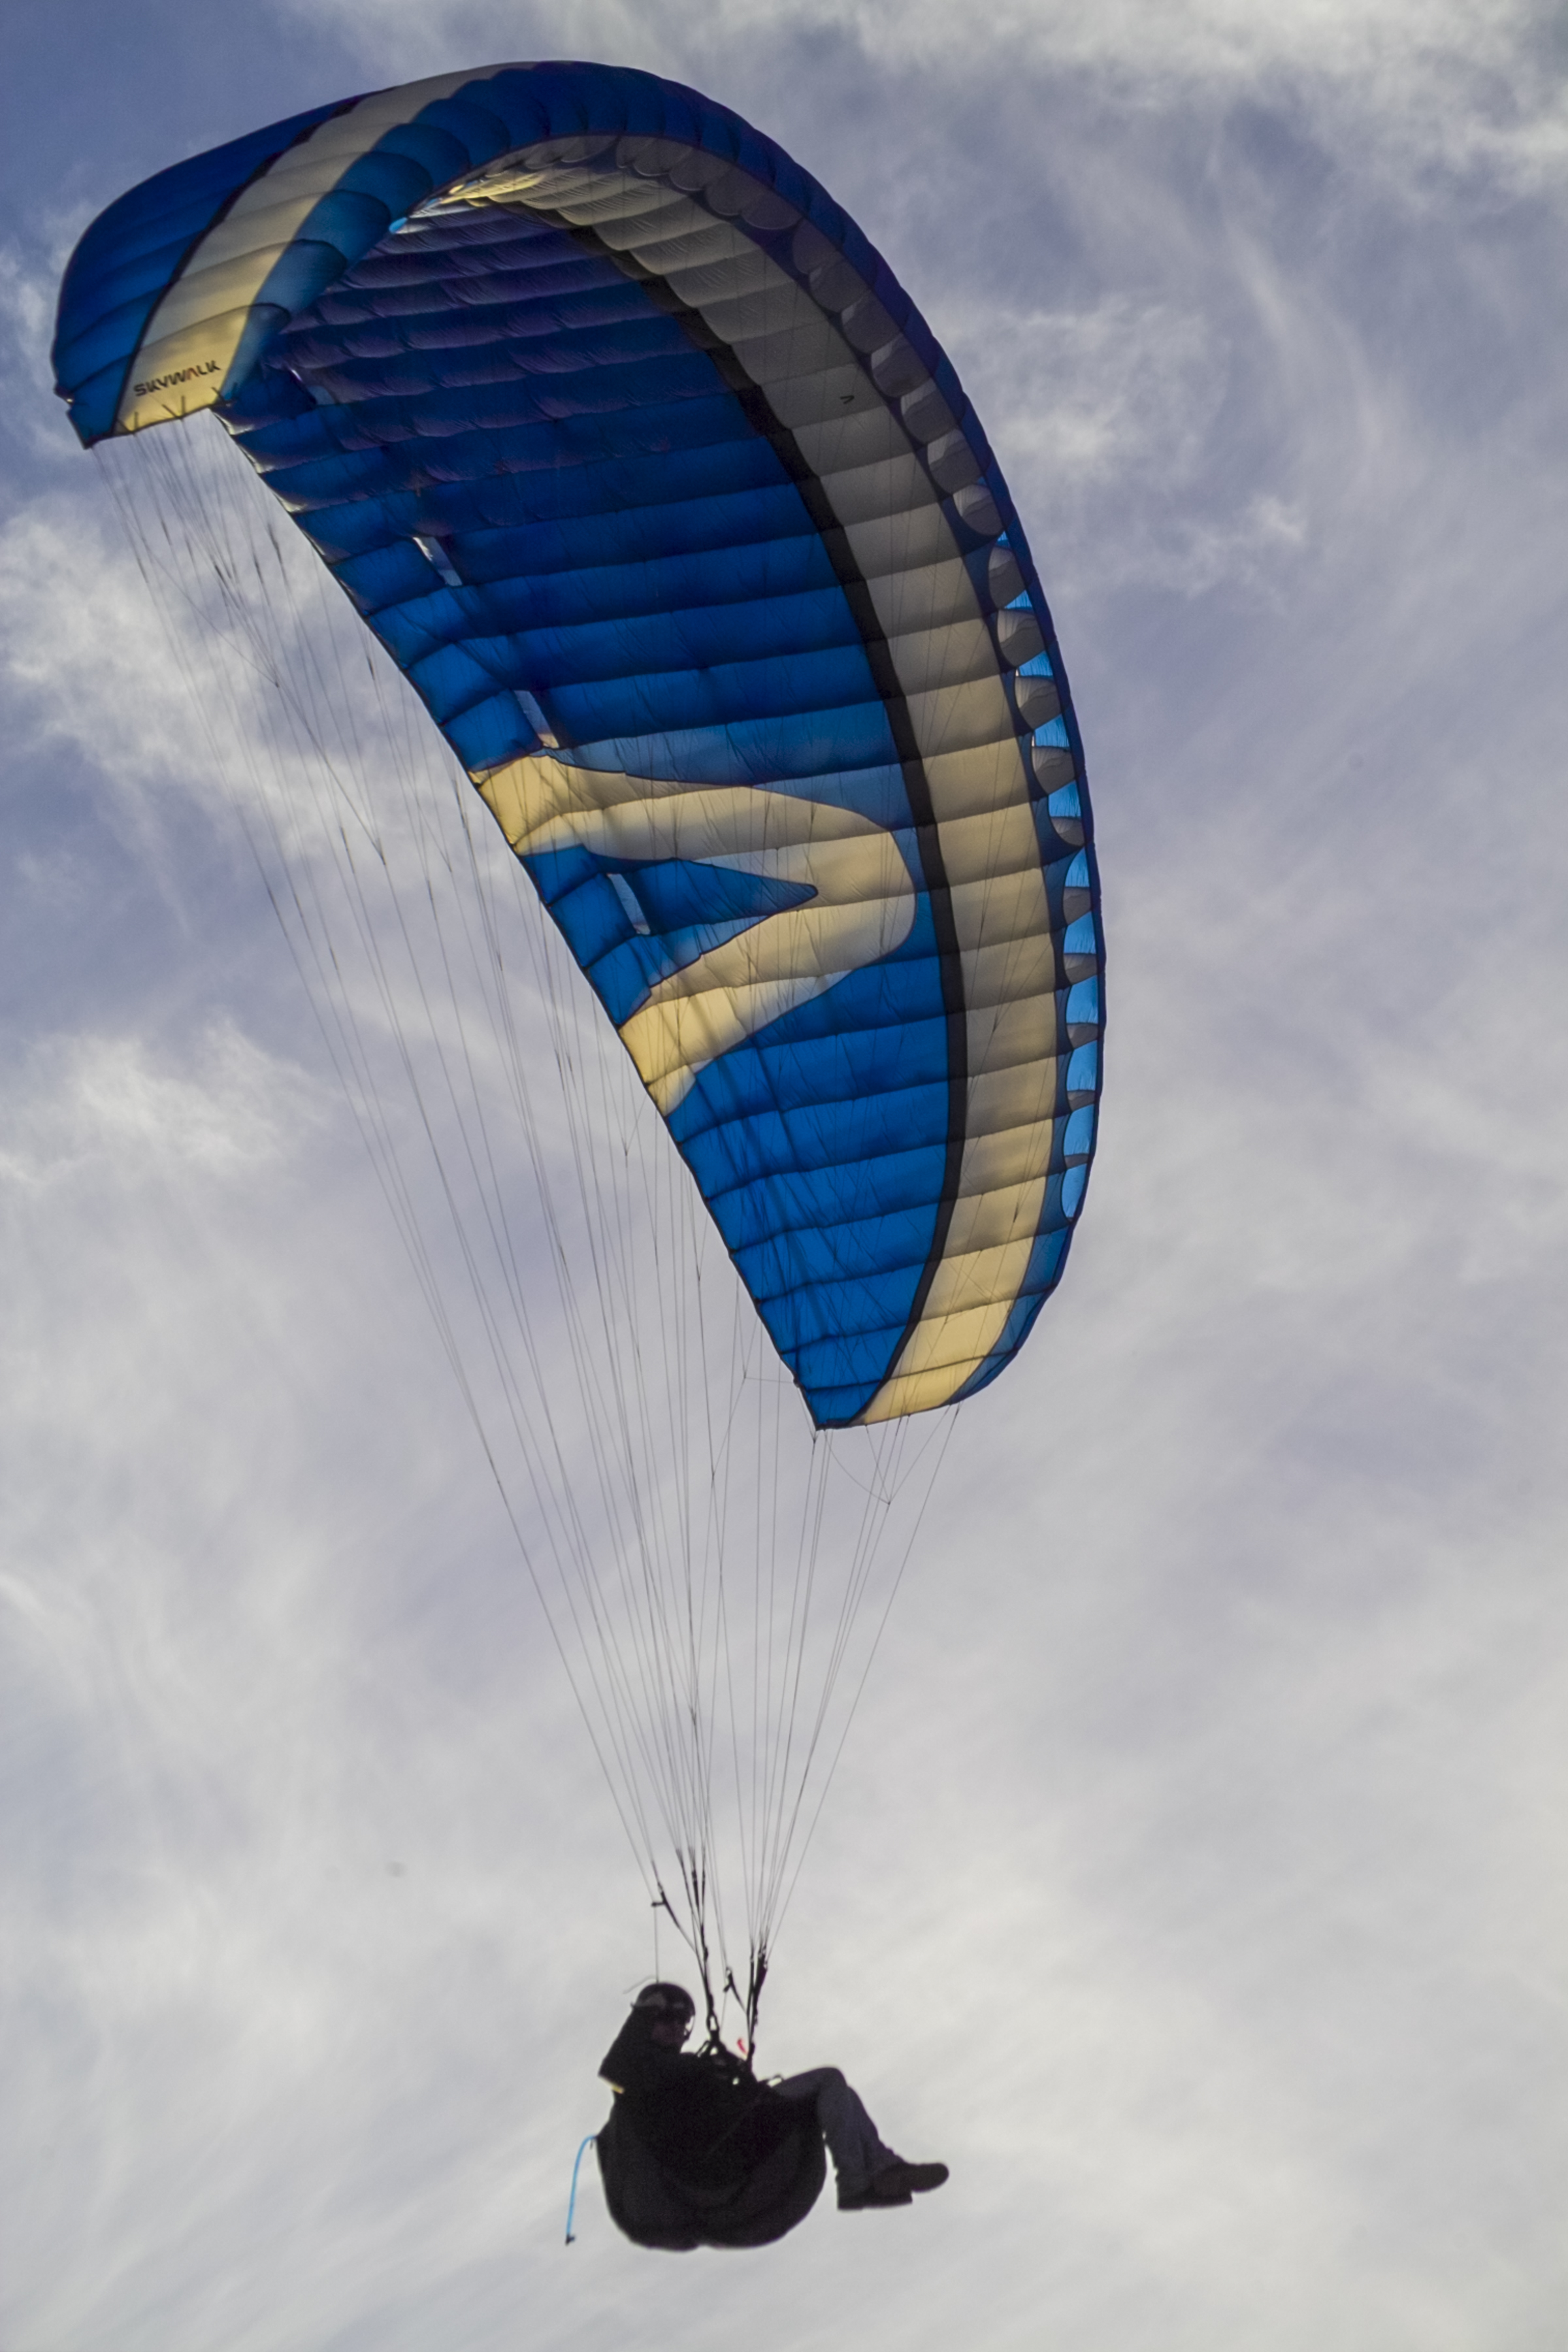
paragliding, gleitschirmfliegen, gleitschirm, piloten, adrenalin, meer, aufregung, fliegen, wagnis, gleiter, atlantik, aktion, wasser, extrem, abenteuer, wind, sport, panorama, aktiv, portugal, iberische halbinsel, pt, daytime, fun, natural environment, parachute, parachuting, recreation, tourism, leisure, windsports, air sports, atmosphere, extreme sport, adventure, People in nature, summer, vacation, travel, azure, beauty, holiday, air travel, individual sports, flight, meteorological phenomenon, kite sports, paratrooper, stunt performer, powered paragliding, balance